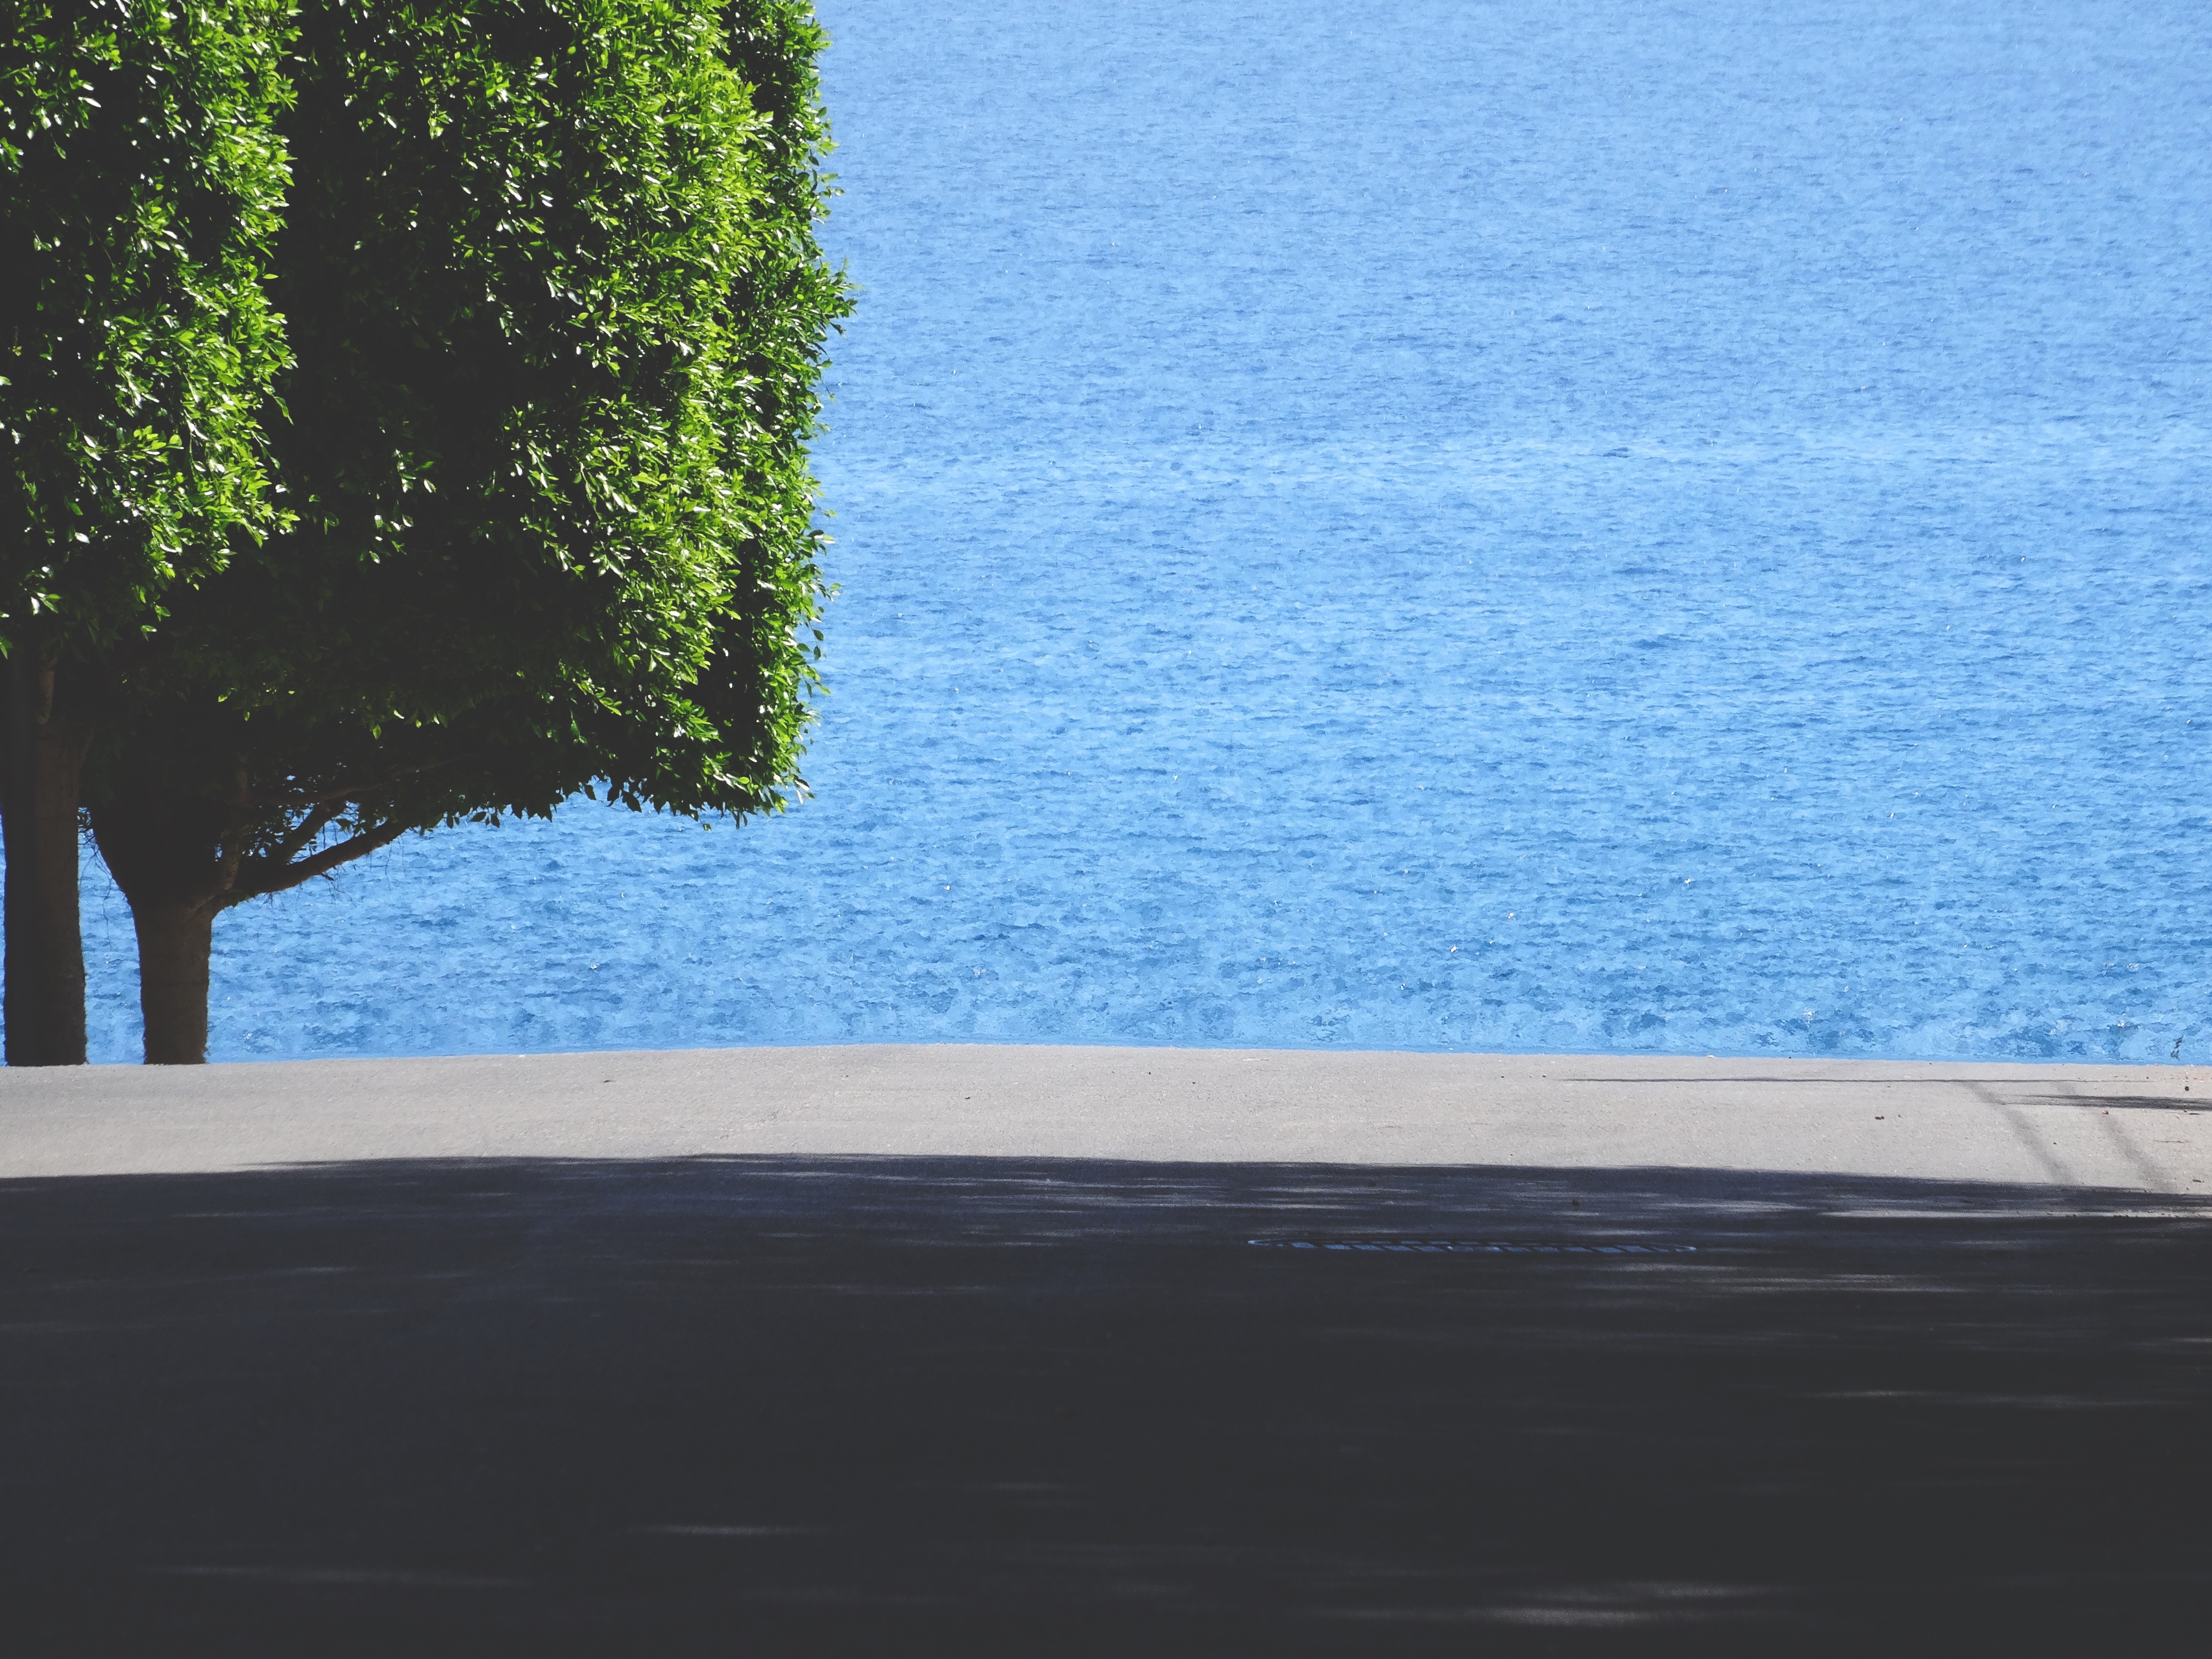
beach, sea, coast, water, ocean, horizon, sunlight, morning, shore, wave, wind, reflection, bay, blue